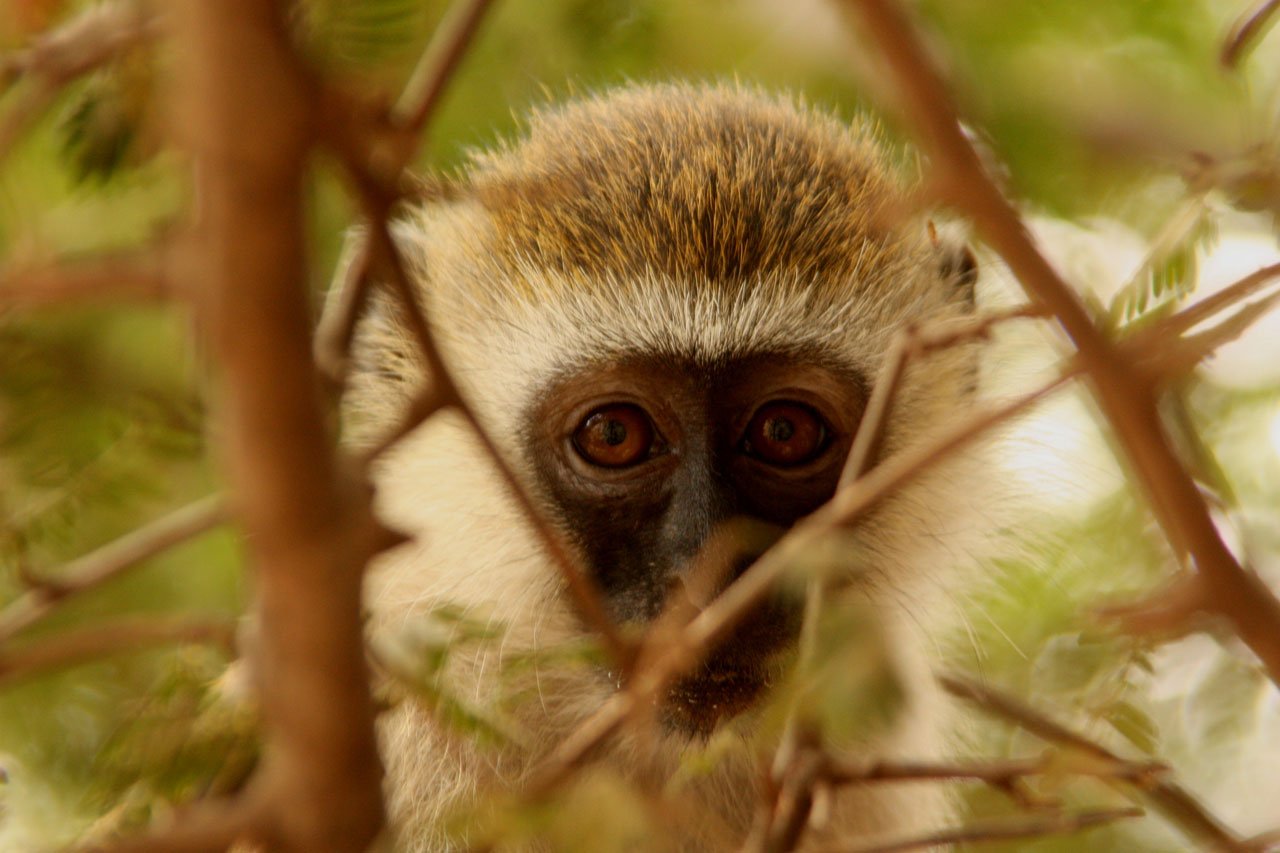
adventure, animal, explore, wildlife, wild, beak, africa, mammal, trip, monkey, baby, fauna, primate, squirrel monkey, family, eyes, vertebrate, safari, macaque, kenya, new world monkey, loris, pygmy slow loris